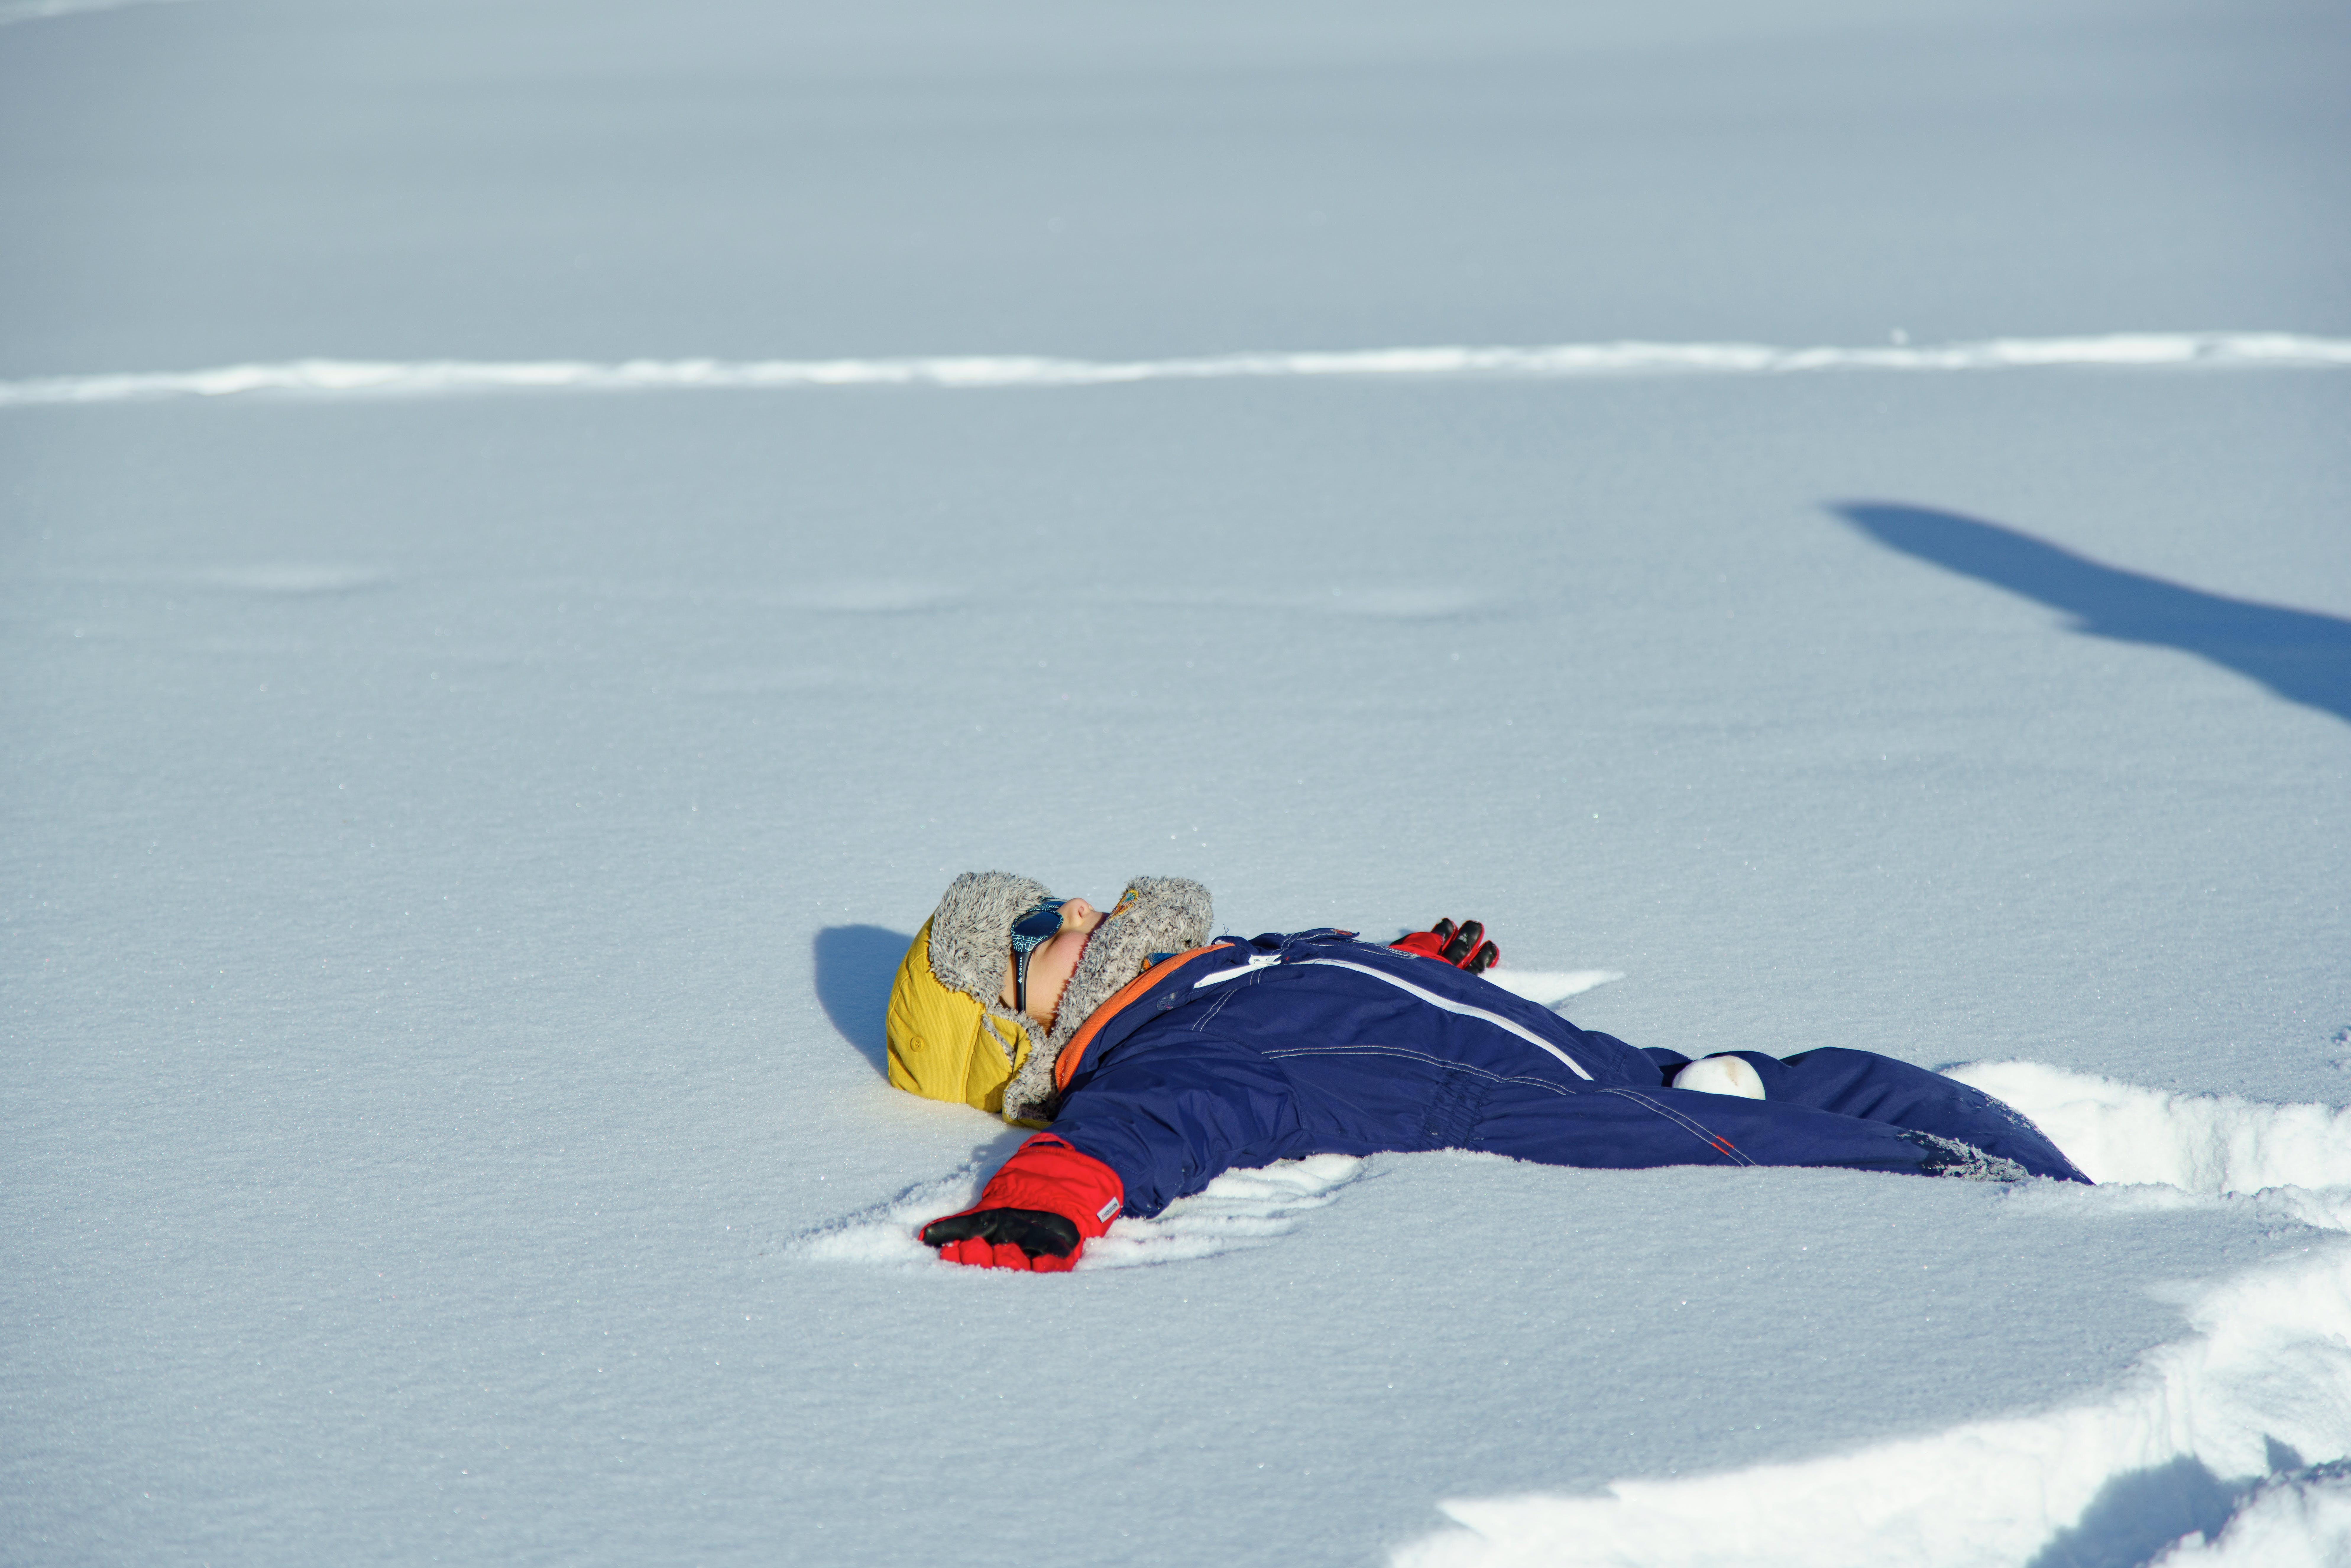
snow, slope, ice cap, People in nature, winter, landscape, recreation, freezing, carmine, electric blue, glacial landform, leisure, wind wave, wind, ocean, winter sport, sports, fun, arctic, sledding, shadow, outdoor shoe, extreme sport, piste, sand, snow boot